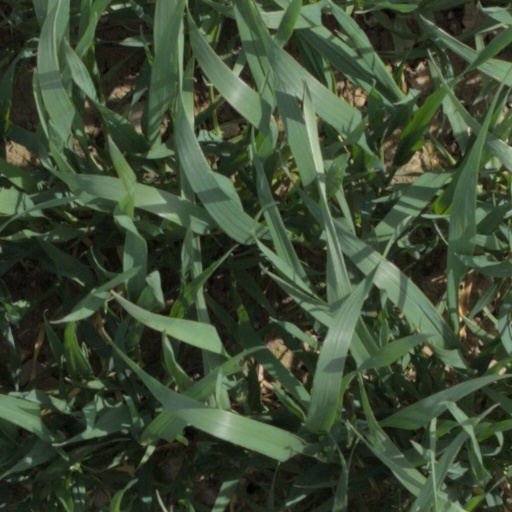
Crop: wheat